Arthur Schopenhauer

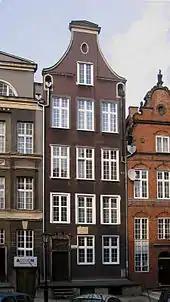
Schopenhauer's birthplace house, Świętego Ducha street

Arthur Schopenhauer was born on 22 February 1788 in Gdańsk (then part of the Polish–Lithuanian Commonwealth; later in the Kingdom of Prussia as Danzig) on Św. Ducha 47 (in Prussia Heiliggeistgasse), the son of and his wife Johanna Schopenhauer (née Trosiener), both descendants of wealthy German patrician families. While they both came from Protestant backgrounds, they were not very religious; they supported the French Revolution and were republicans, cosmopolitans and Anglophiles. When Gdańsk became part of Prussia in 1793, Heinrich moved to Hamburg—a free city with a republican constitution. His firm continued trading in Danzig, where most of their extended families remained. Adele, Arthur's only sibling, was born on 12 July 1797.